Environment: real
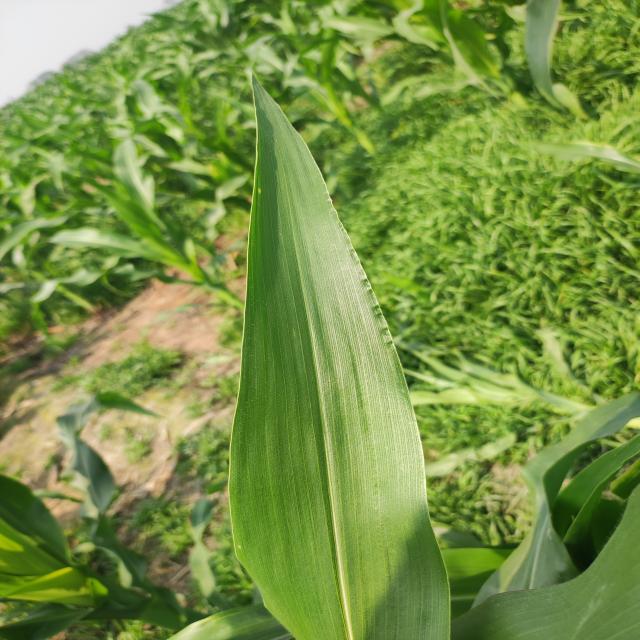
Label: healthy